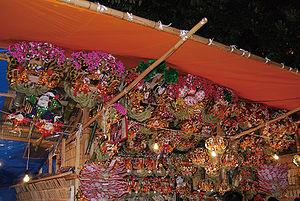
Hanazono-jinja est un sanctuaire shinto fondé au milieu du XVIIᵉ siècle et situé dans l'arrondissement de Shinjuku à Tokyo, au Japon, immédiatement à l'est de la zone appelée Golden Gai.